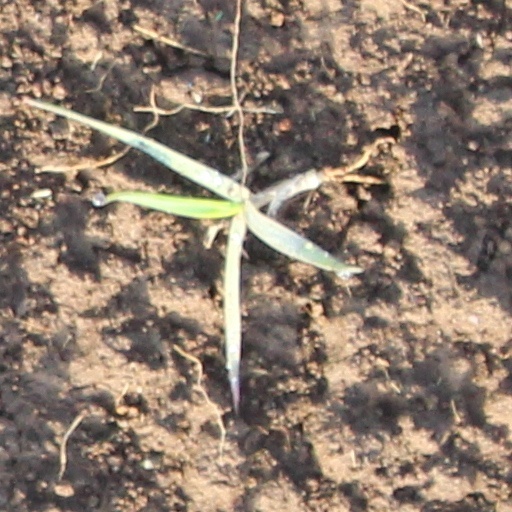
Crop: wheat